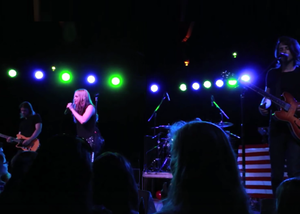
Deborah Ann Ryan alias Debby Ryan est une actrice, chanteuse, productrice et réalisatrice américaine née le 13 mai 1993 à Huntsville dans l'Alabama.